Old East Dallas, Dallas

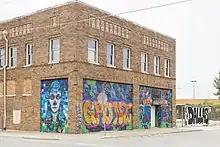
Graffiti and murals in Old East Dallas

The area began as a 40-acre (162,000 m) tract east of the city of Dallas. The Beeman family had settled there in the 1860s and in 1872, William H. Gaston began promoting the area for development. Four families settled there at the time, but when the railroads came to Dallas, a number of railroad workers came and built houses between Dallas and East Dallas.